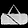
Label: Bag